Pete Hamilton

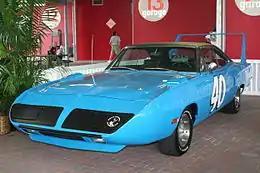
A street replica of Pete Hamilton's Plymouth Superbird, with which he won the 1970 Daytona 500.

Hamilton began racing in the street division in 1962 at Norwood Arena Speedway in Massachusetts, where he quickly earned the nickname "The Dedham Flash". In 1965, he was the Thompson World Series Twin 50s champion. He won the 1967 NASCAR national Sportsman division championship.